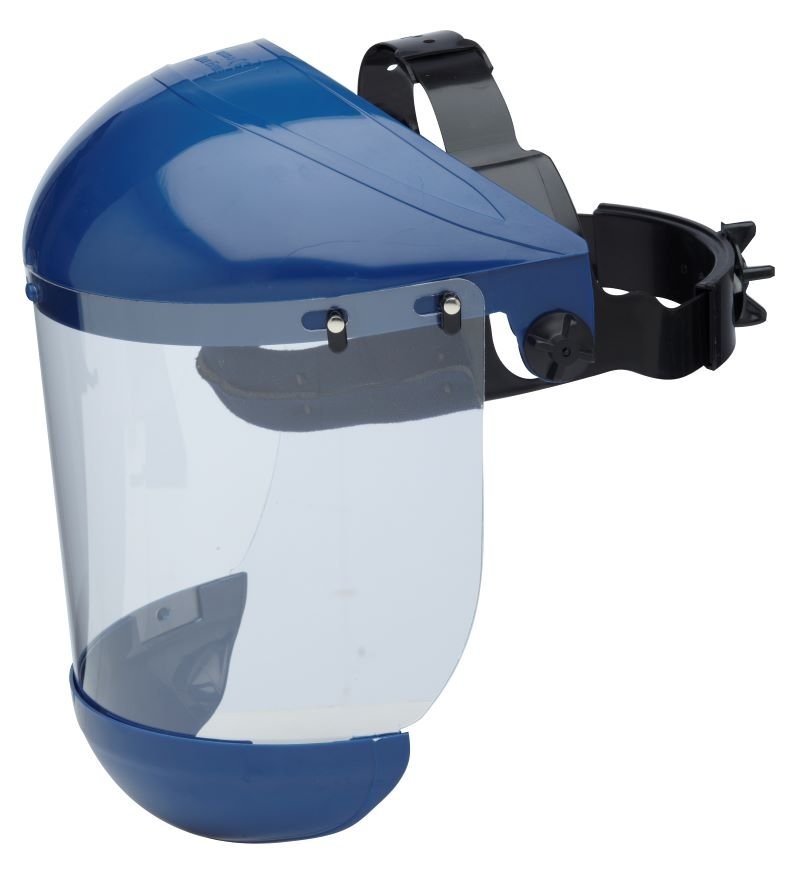
Maxisafe Professional Clear Faceshield Complete
EBF457a Product Features Complies with AS/NZS 1337 Medium Impact Resistant Ratchet adjustable head gear Replaceable polycarbonate visor and chinguard High impact, smoke shade 3 and shade 5 visors also available Quick lock clips for quick and easy visor replacement Protection from fluid splash, particles and dust Replacement Visors: EBC459 - Replacement Clear Lens EBG442 - Replacement Smoke Lens EBG443 - Replacement Shade 3 Lens EBG444 - Replacement Shade 5 Lens
Brand: Maxisafe
Category: Business & Industrial > Work Safety Protective Gear > Protective Masks